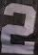
Number: 2